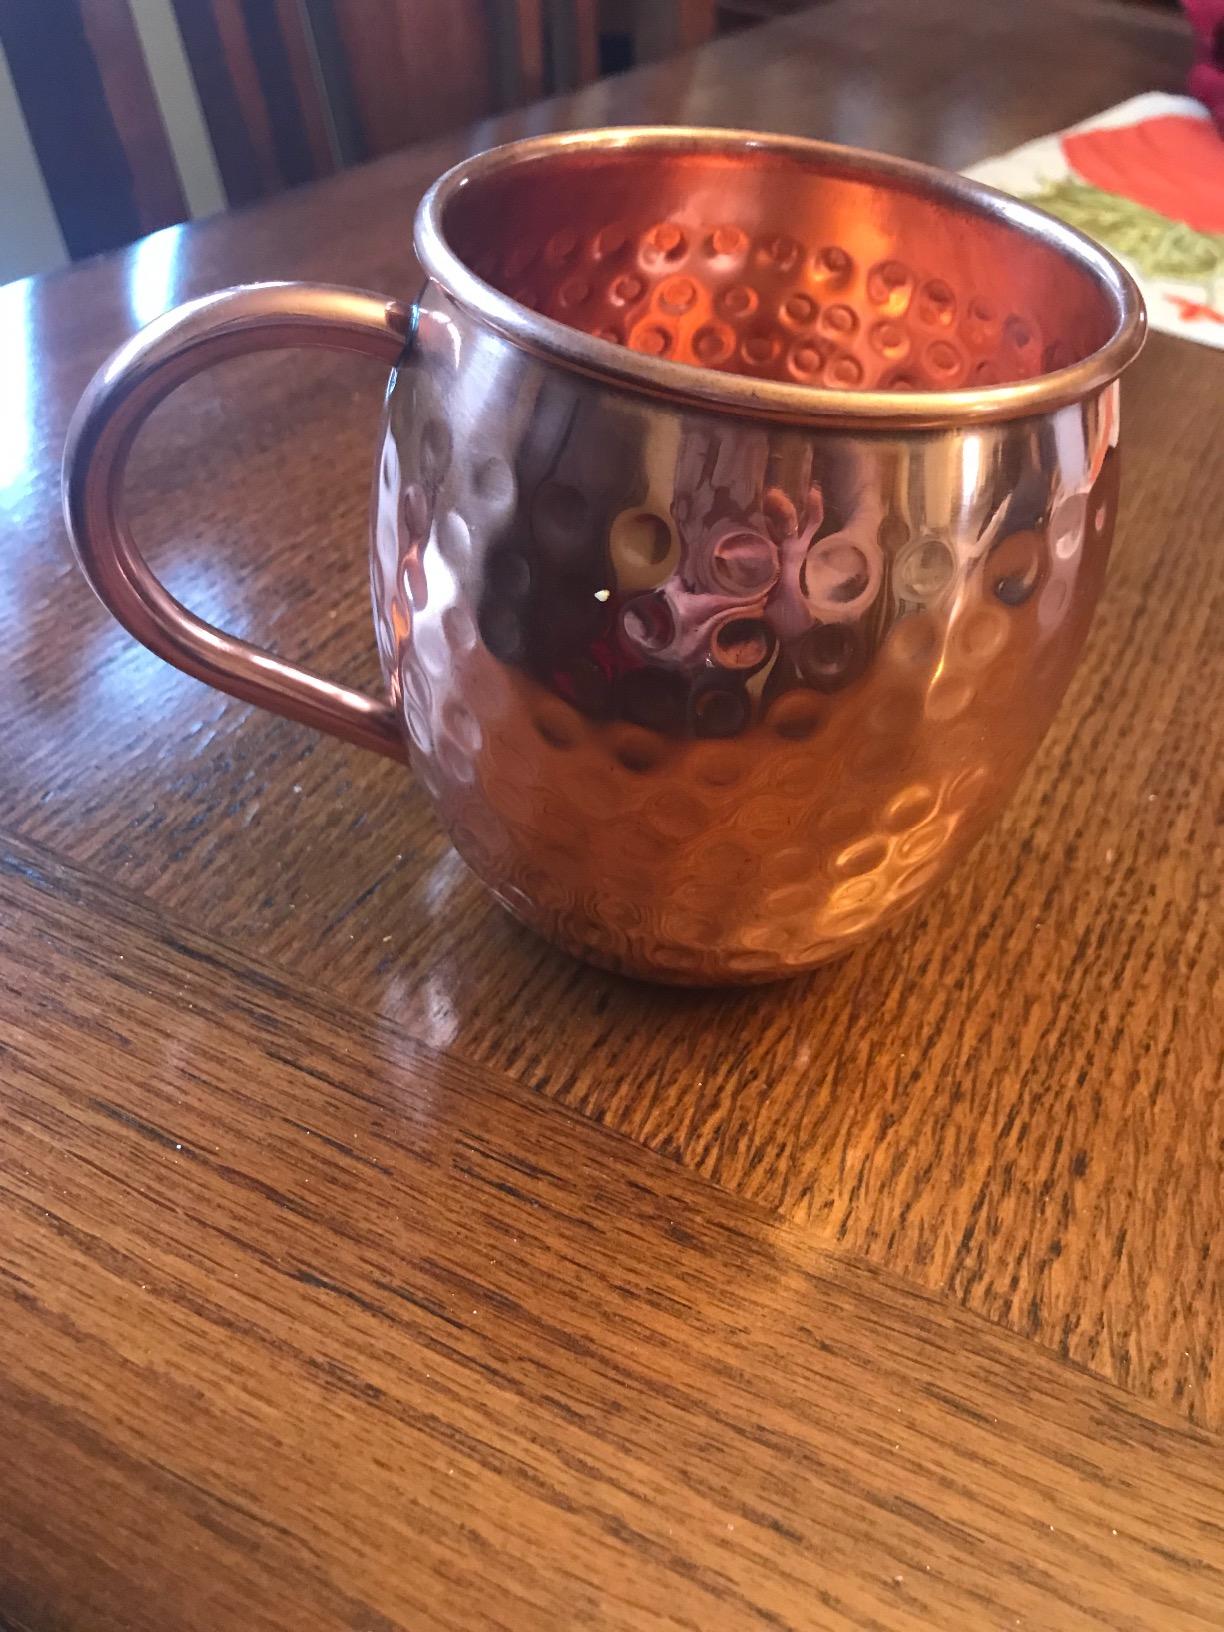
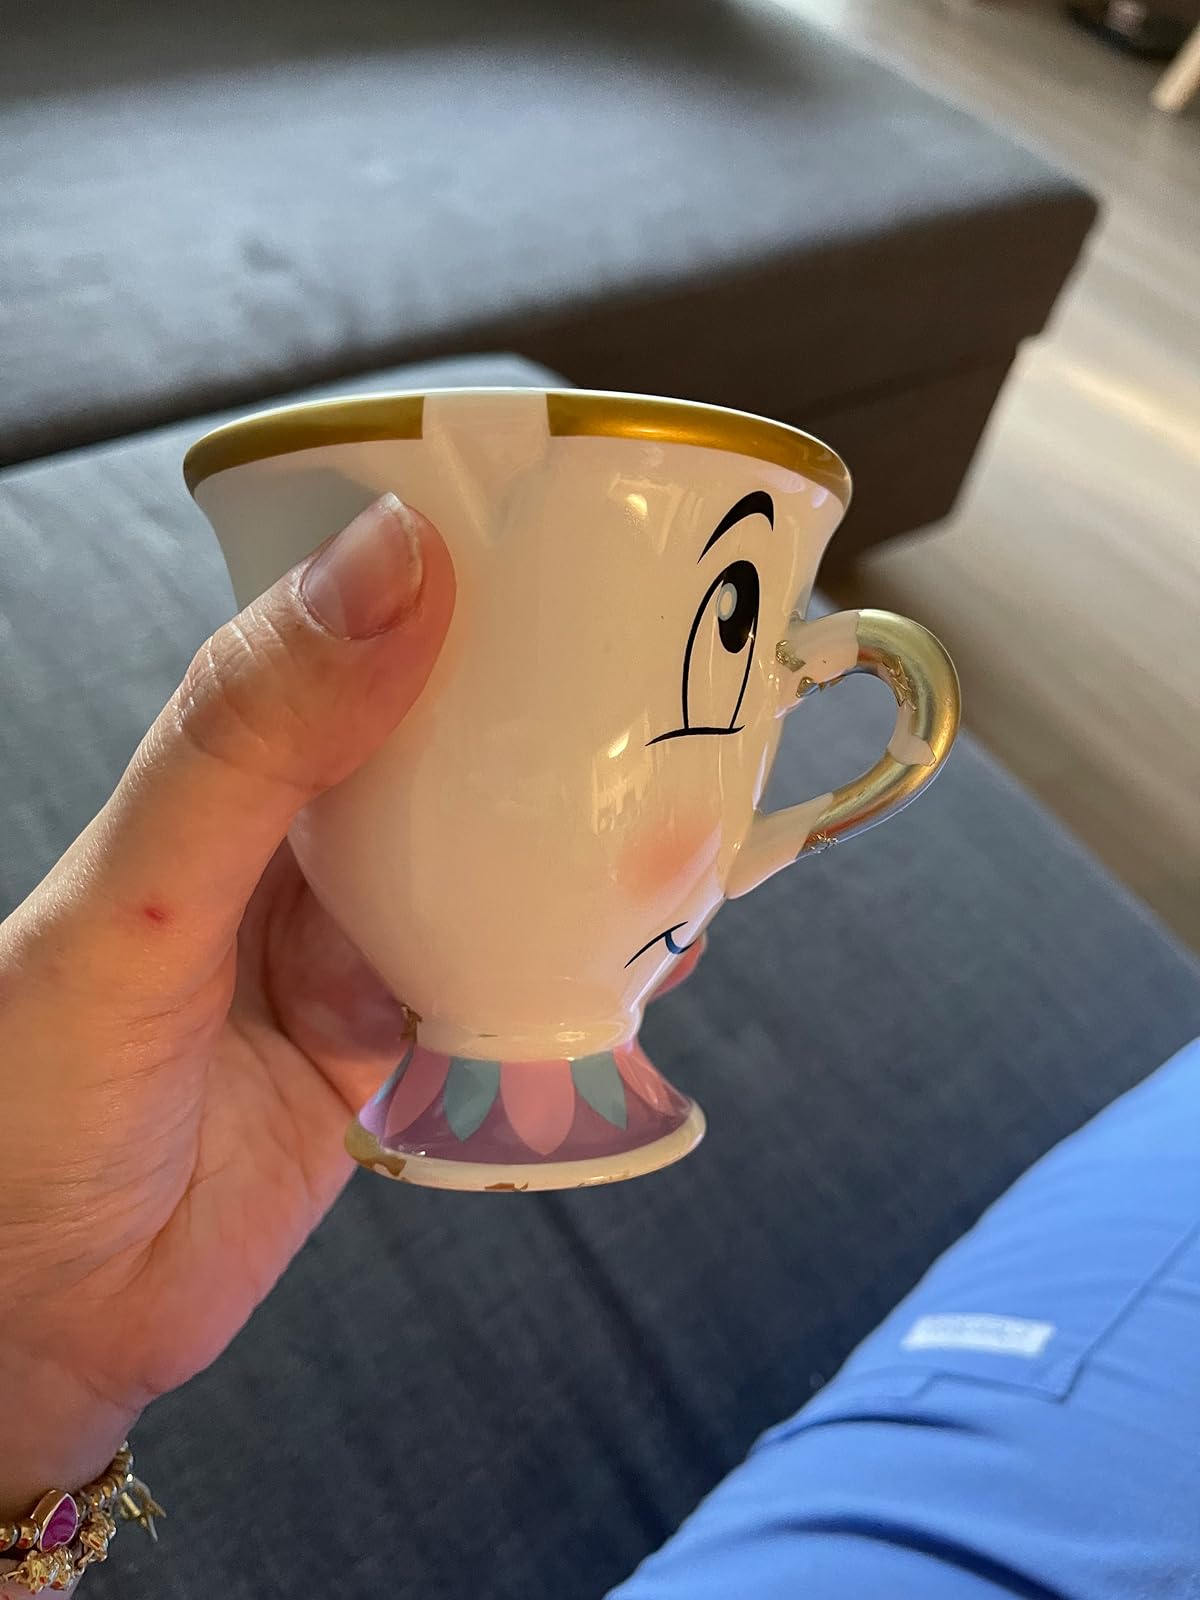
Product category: items_mug
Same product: no